Orleans Collection

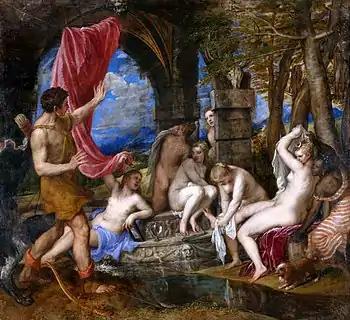
"Diana and Actaeon "by Titian, 1557–59, part of the Sutherland Loan until bought for the nation in 2009 (see below)

Another famous collection whose history was entwined with the Orleans Collection was that assembled by the Gonzagas of Mantua, especially Francesco II (1466–1519) and his son Federico II (1500–1540). Their court artists included Mantegna and Giulio Romano, and they commissioned work directly from Titian, Raphael, Correggio and other artists, some of which were given as gifts to Charles V, Holy Roman Emperor, to whom Mantua was effectively a client state. The most important of these gifts were the mythological works by Correggio, later to be mutilated in Paris. By the early 17th century the dynasty was in terminal decline, and the bulk of their portable art collection was bought by the keen collector Charles I of England in 1625–27. Charles's other notable purchases included the Raphael Cartoons and volumes of drawings by Leonardo da Vinci, and his own most notable commissions were from Rubens and van Dyck. By the time his collection of paintings was seized and sold after his execution in 1649 by the English Commonwealth it was one of the finest outside Italy. Meanwhile, three years after the sale to Charles, Mantua was sacked by Imperial troops, who added much of what was left there to the Imperial collection in Prague, where they rejoined the diplomatic gifts of a century earlier.